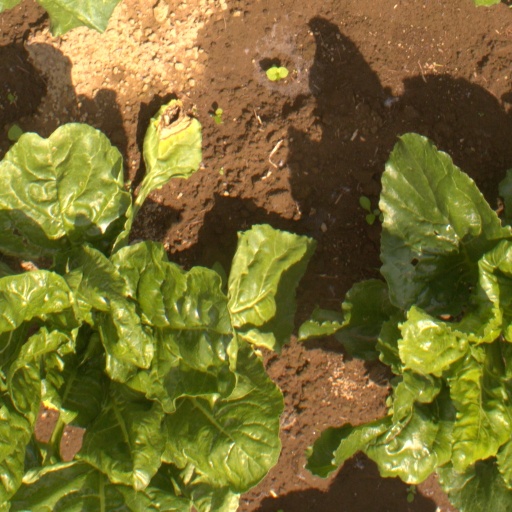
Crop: sugar beet